Tigris–Euphrates river system

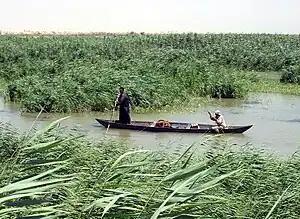
Marsh Arabs poling a "mashoof" in the marshes of southern Iraq

The most abundant fishes are species of barbs ("Barbus"), some of which can reach up to two meters in length. Some species have been important food sources for residents for thousands of years. Specifically, the mangar fish has been harvested for food in the Tigris-Euphrates basin. Many species move seasonally between the river and the marshes for spawning, feeding, and overwintering. The hilsa shad ("Tenualosa ilisha") is an important food fish that lives in the coastal waters and spawns in the lower reaches of the basin. Other ocean species occasionally visit the lower reaches of the rivers; bull sharks ("Carcharhinus leucas") used to swim up the Tigris as far as Baghdad.